Mary Eales

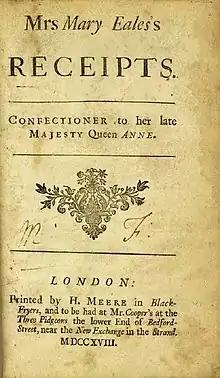
Title page of "Mrs Mary Eales's Receipts" (1718 edition)

Mary Eales (died "" 1718) was a writer of the cookery and confectionary book "Mrs Mary Eales's Receipts", published in 1718. The little that is known about her life is from the title pages of the various editions of her book.